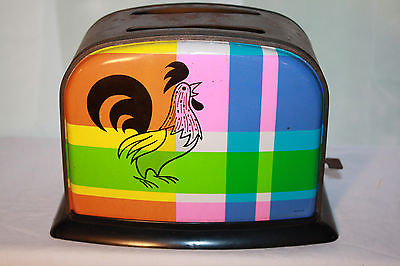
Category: toaster